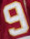
Number: 9